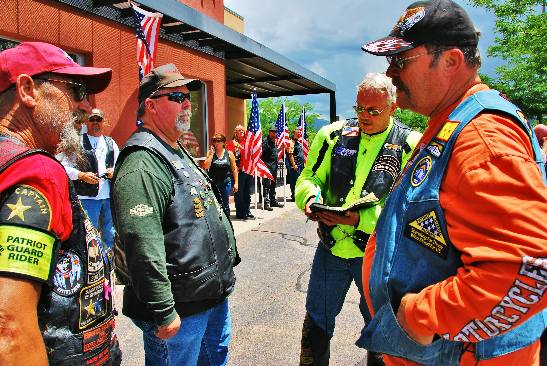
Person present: Yes